Don Ceder

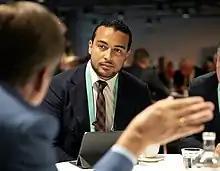
Ceder while attending a 2022 conference for ambassadors

He ran for member of parliament (MP) during the 2017 general election, being placed seventh on the party list. His party won five seats, and Ceder received 8,276 preferential votes – not enough to be elected. When MP Stieneke van der Graaf went on maternity leave in March 2019 and Ceder was asked to temporarily fill her seat, he declined, saying he wanted to continue his work as council member. He again appeared on the Christian Union's party list for the 2021 election as number four. During the anti-abortion Week of Life, he called for a reevaluation of the Dutch 24-week limit for legal abortions, arguing that some fetuses are viable before that time. Ceder also defended the five-day waiting period for abortions, also in case of rape, in an interview during the campaign. He was elected, having received 10,318 preference votes, and was sworn in as member of parliament on 31 March 2021. Ceder left the municipal council that same day. In the House, he served as his party's spokesperson for asylum, immigration, social affairs, employment, youth, foreign affairs, digital affairs, kingdom relations, history of slavery, and anti-discrimination.